Klaus von Dohnanyi

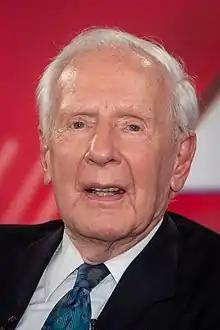
von Dohnanyi in 2018

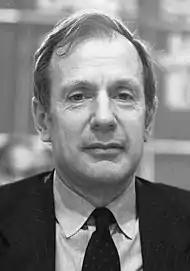
Dohnanyi in 1978

Klaus Karl Anton von Dohnanyi (born 23 June 1928) is a German politician of the Social Democratic Party (SPD). He served as mayor of Hamburg between 1981 and 1988. As of 2025, he is the oldest living former head of a German state government.